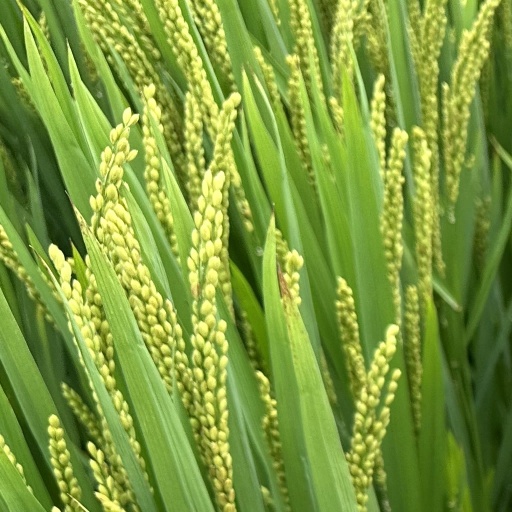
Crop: rice